Taking the knee

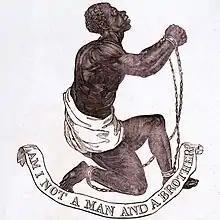
"Am I Not a Man and a Brother?" medallion created as part of anti-slavery campaign by Josiah Wedgwood, 1787

Writing in 2021, historian Farah Peterson saw the performance of the gesture in 2016 as a subversion and a reclamation of black confrontations with power, given that historically images of black people kneeling have been associated with oppression.